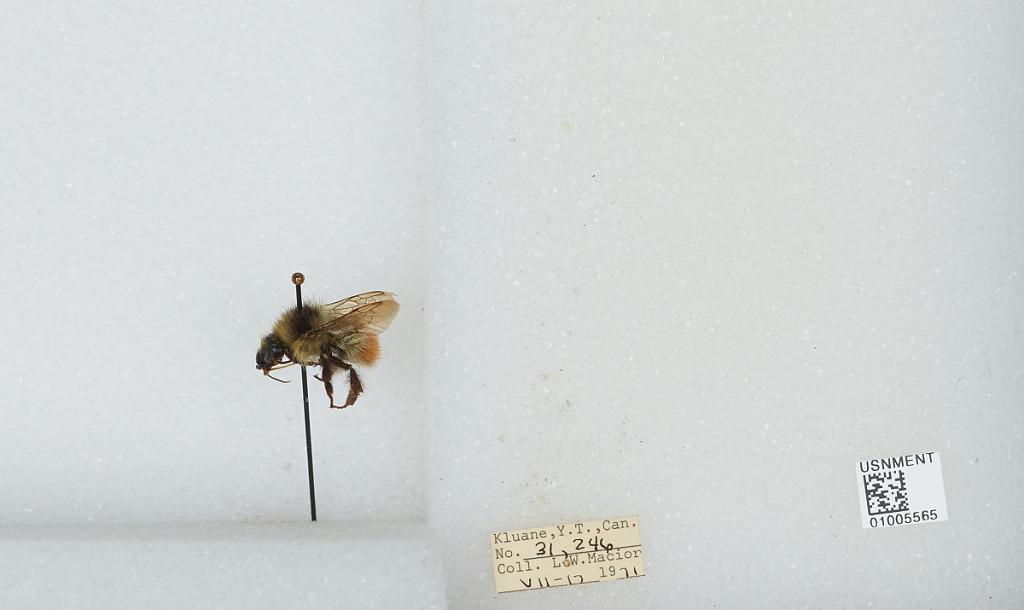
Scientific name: Bombus (Pyrobombus) flavifrons Cresson
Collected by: L. Macior
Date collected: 1971-7-17
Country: Canada
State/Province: Yukon Territory
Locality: Kluane
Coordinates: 60.75, -139.5